San Fernando, Bukidnon

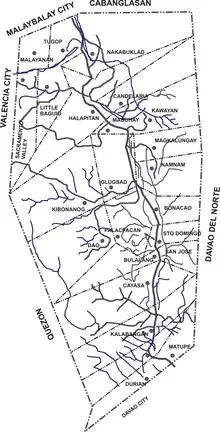
Political map of San Fernando showing its 25 barangays

San Fernando is politically subdivided into 24 barangays. Each barangay consists of puroks while some have sitios.